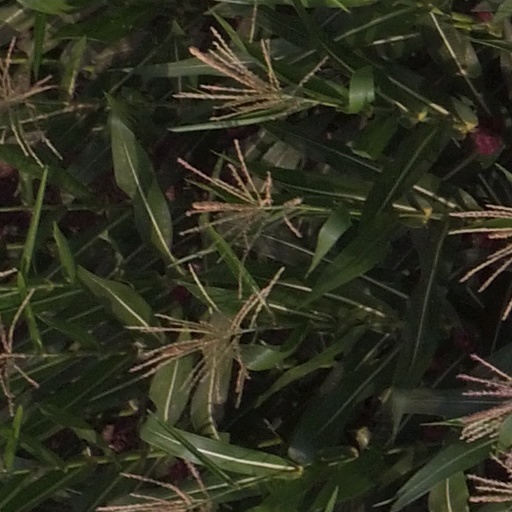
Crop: maize; corn